Hardanger fiddle

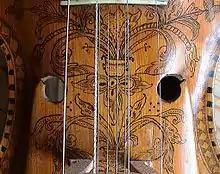
The strings on a

The understrings are tuned to vibrate according to the main tuning. For example, when the main strings are tuned A-D-A-E, the understrings are tuned B-D-E-F-A. The tuning largely depends on the region in which the instrument is being played, or the requirements of a particular tune.